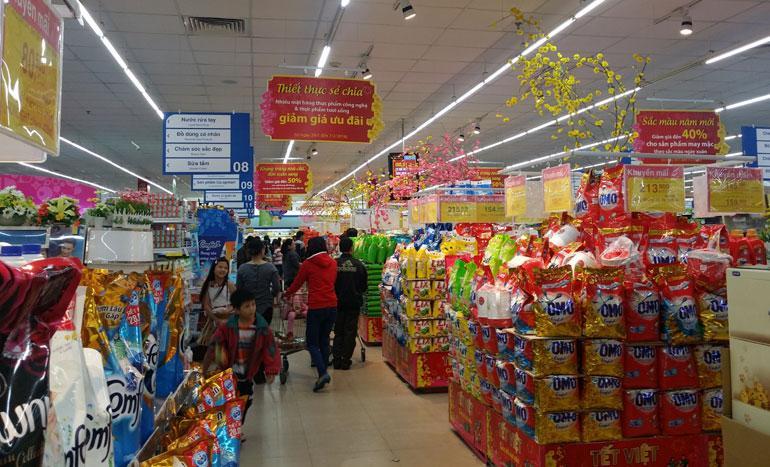
có nhiều mặt hàng được bày bán ở trong siêu thị